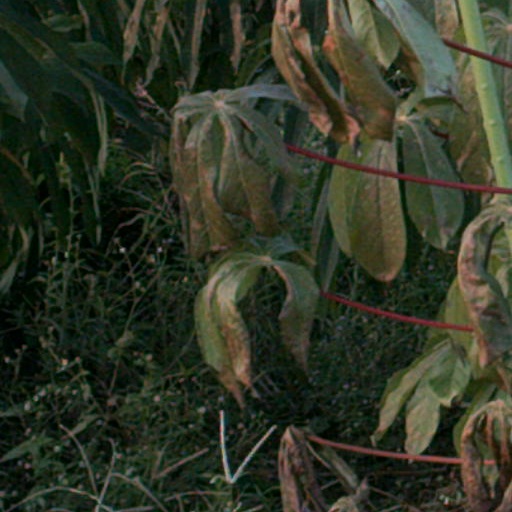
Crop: cassava